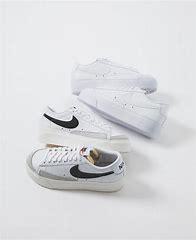
Brand: Nike
Model: Blazer Platform